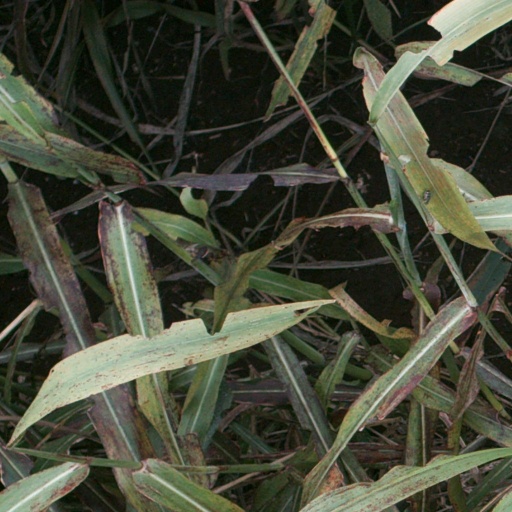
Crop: sorghum